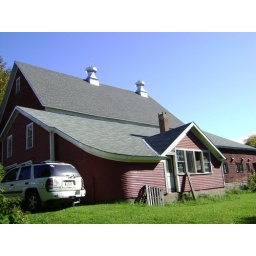
A ground level stable barn with steel ventilators above and behind this added on garage.